Parramatta railway station

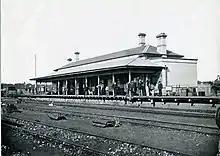
The station in 1870

Parramatta station is one of Sydney's oldest. Sydney's first line connected Sydney and Parramatta Junction near Granville and opened on 26 September 1855. It was extended to the current Parramatta station on 4 July 1860.